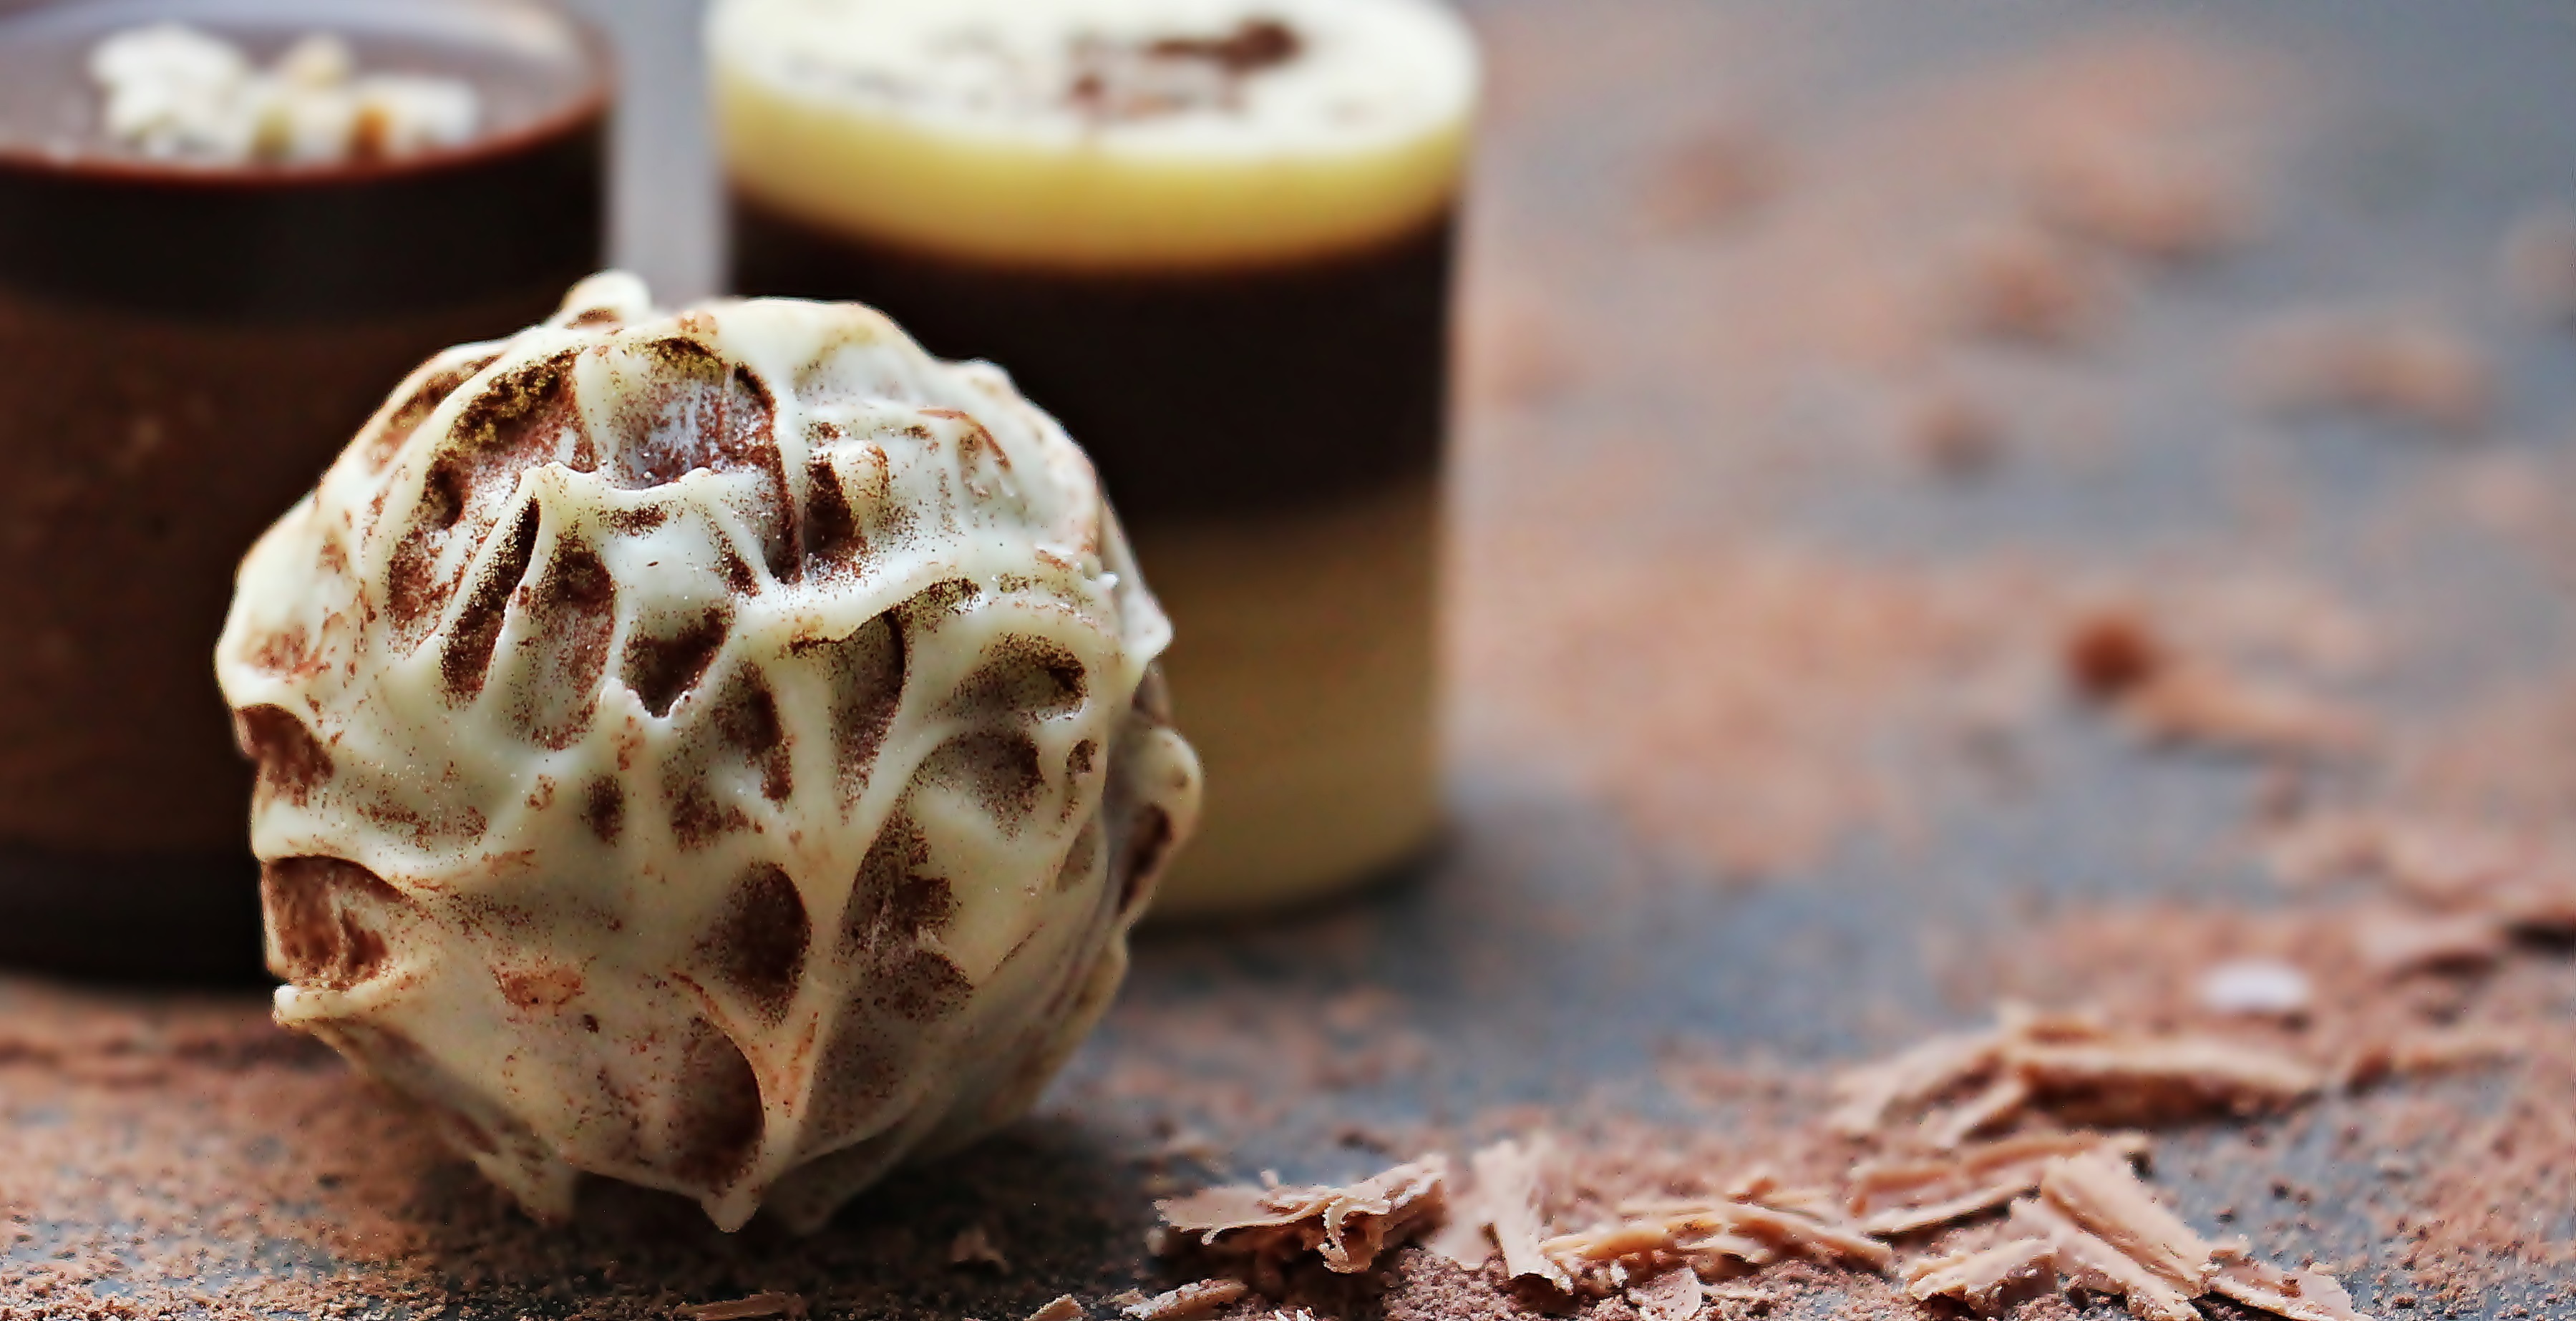
plant, sweet, dish, food, produce, powder, chocolate, gourmet, dessert, eat, delicious, map, brand, specialty, calories, background image, cocoa, background, nutrition, candy, greeting card, benefit from, chocolatier, confectionery, flavor, nibble, chocolates, lust, truffle, dark chocolate, flowering plant, calorie bomb, fine chocolates, confiserie, chocolate praline, belgian chocolates, white chocolate, land plant, chocolate confectionery, chocolate truffles, truffles chocolates, confi series ball, round chocolates, schokokugel, truffle chocolates